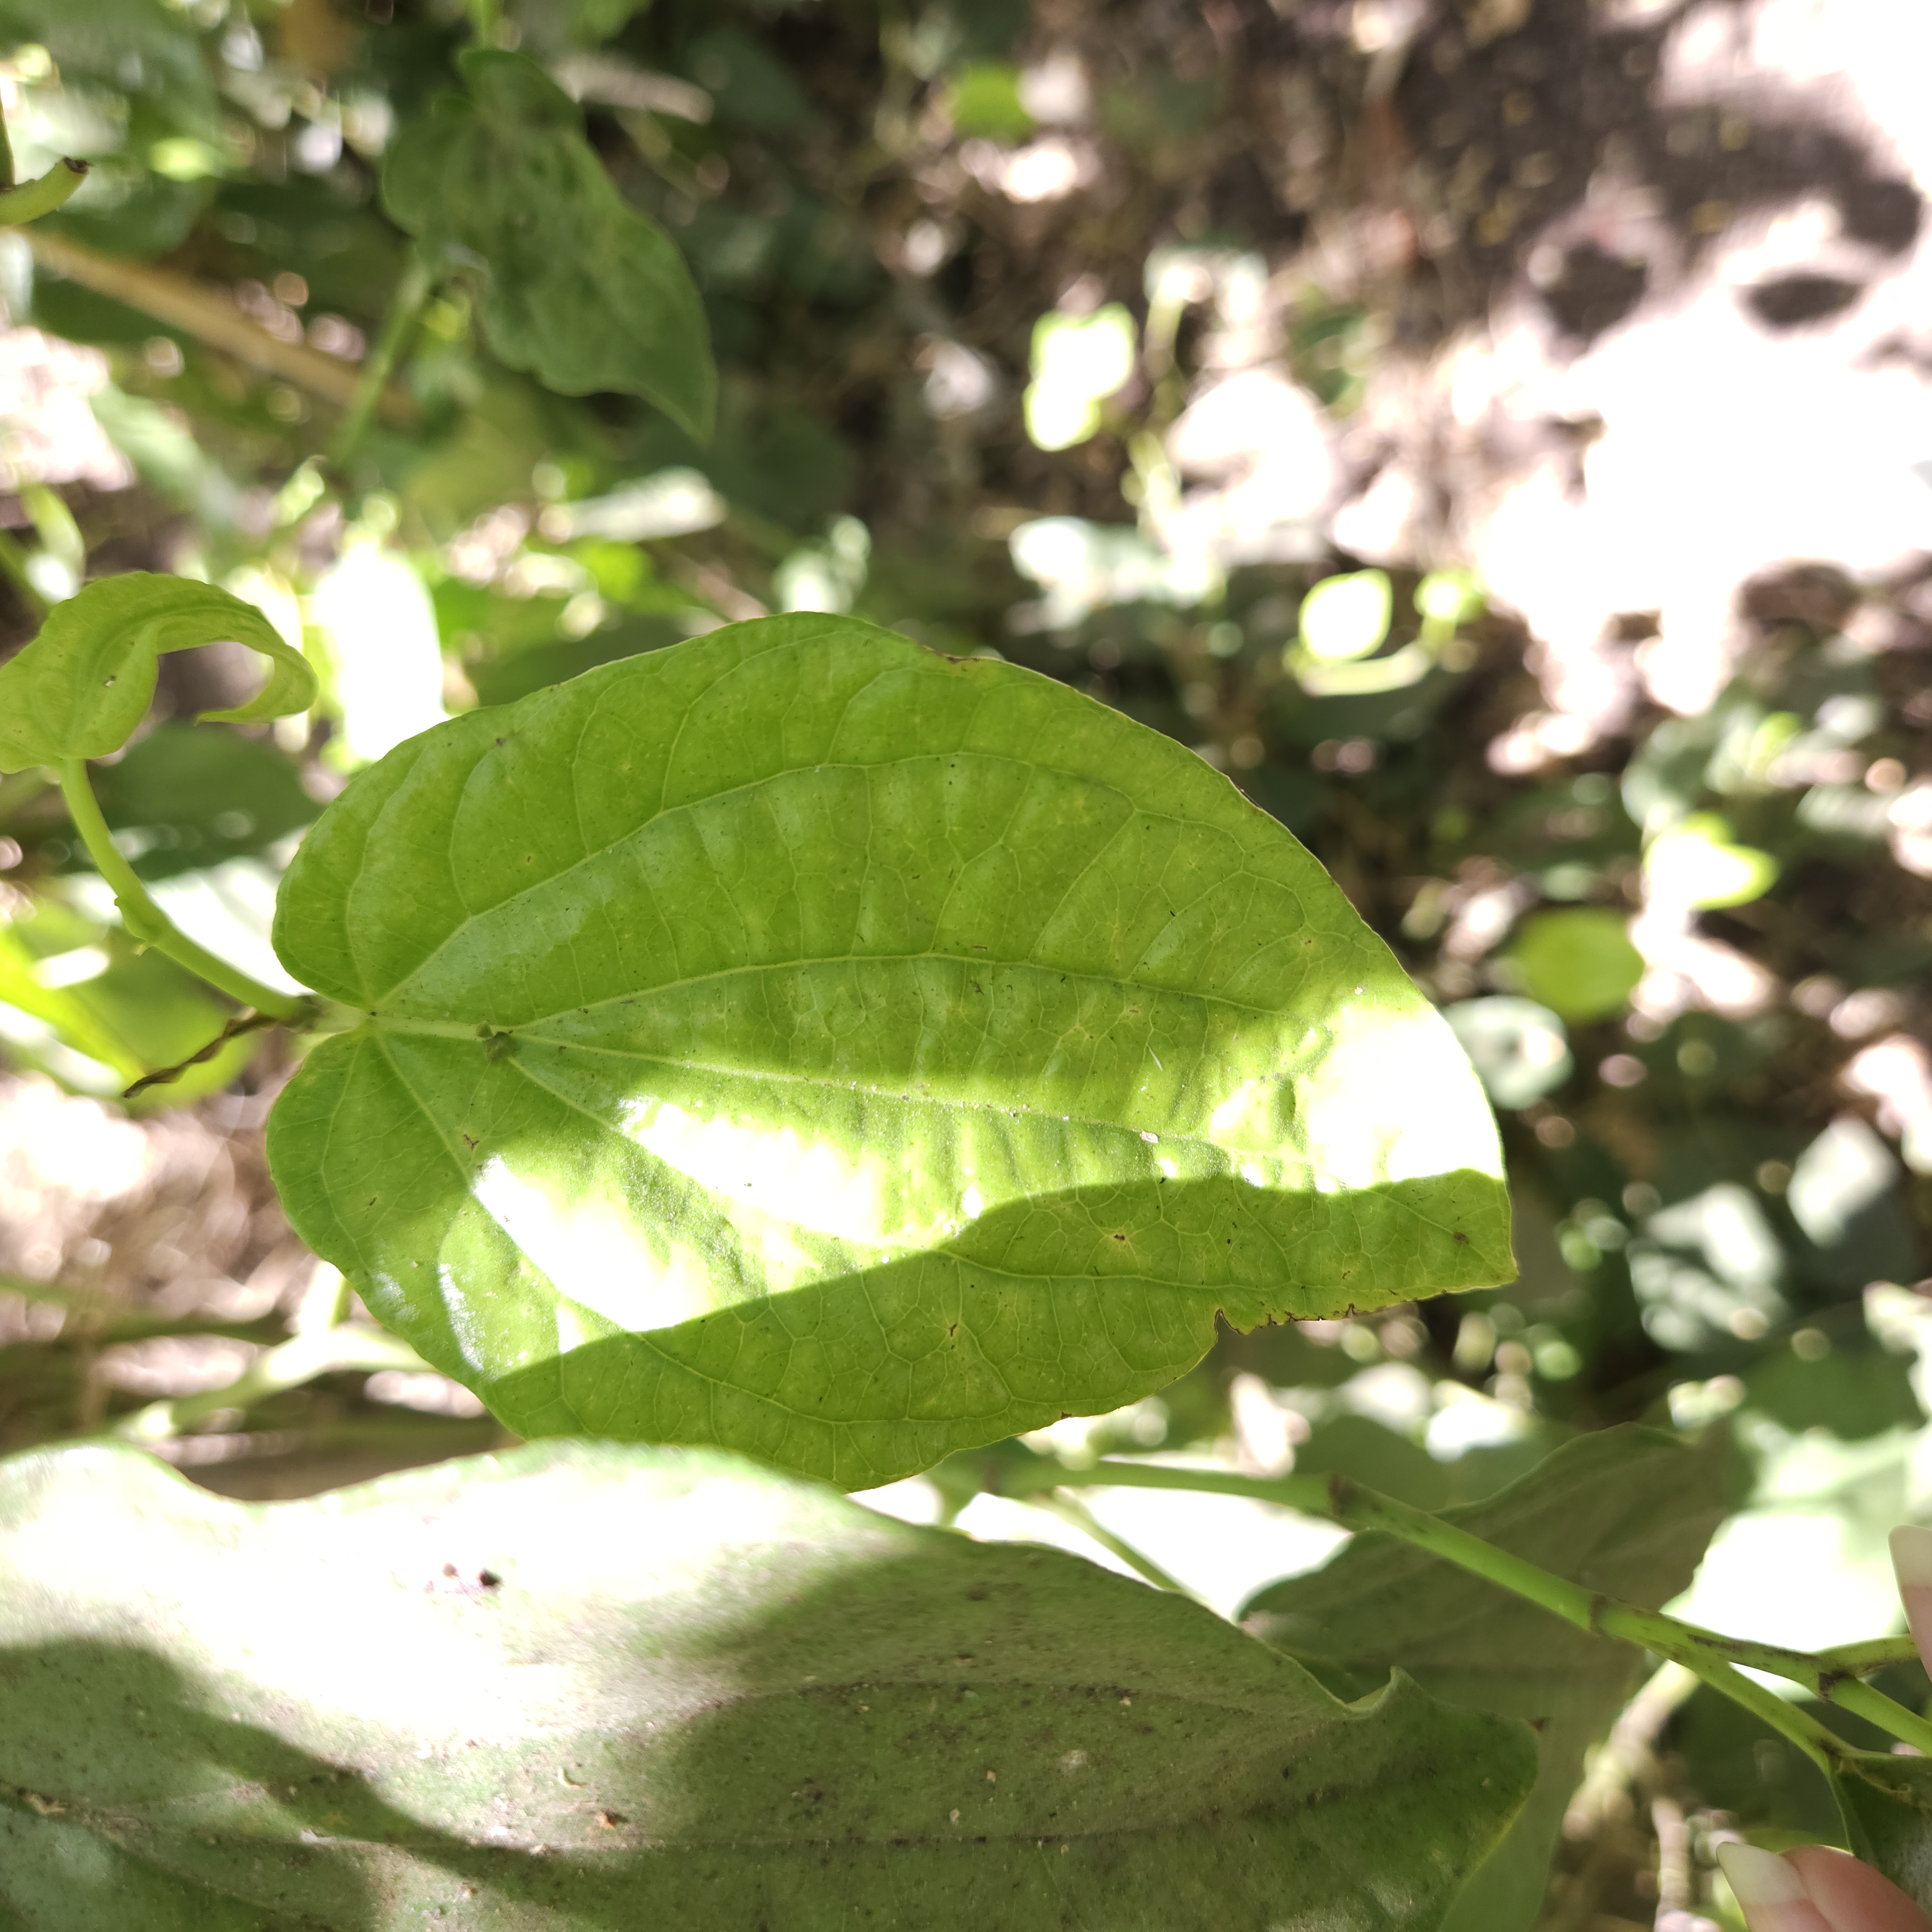
Label: Healthy